Public transport

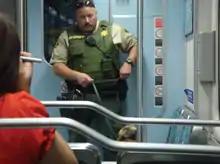
A LASD deputy and a police dog patrol a LA Metro light rail train

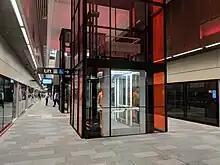
Sydney Metro Hills Showground station featuring a lift for disabled people.

Many cities around the world have introduced bikes, electric bikes, and scooters to their public transport infrastructure. Good cycling infrastructure, including good parking at stations, makes it feasible for people to travel further to public transport stations.